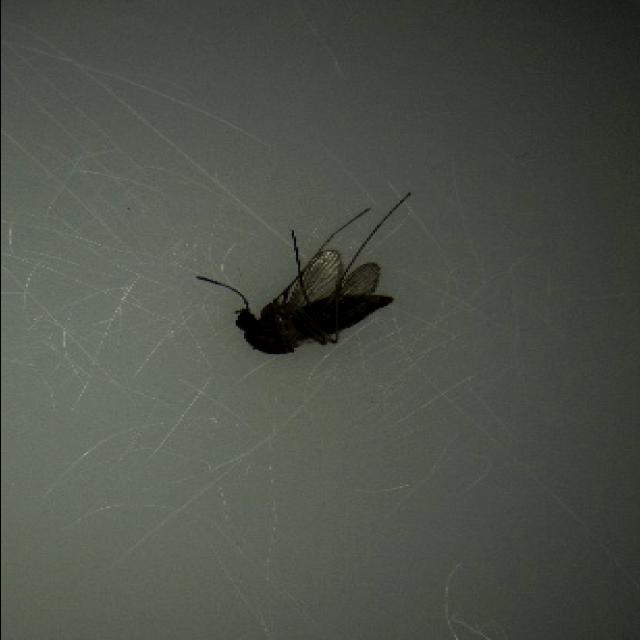
Species: culex_tritaeniorhynchus